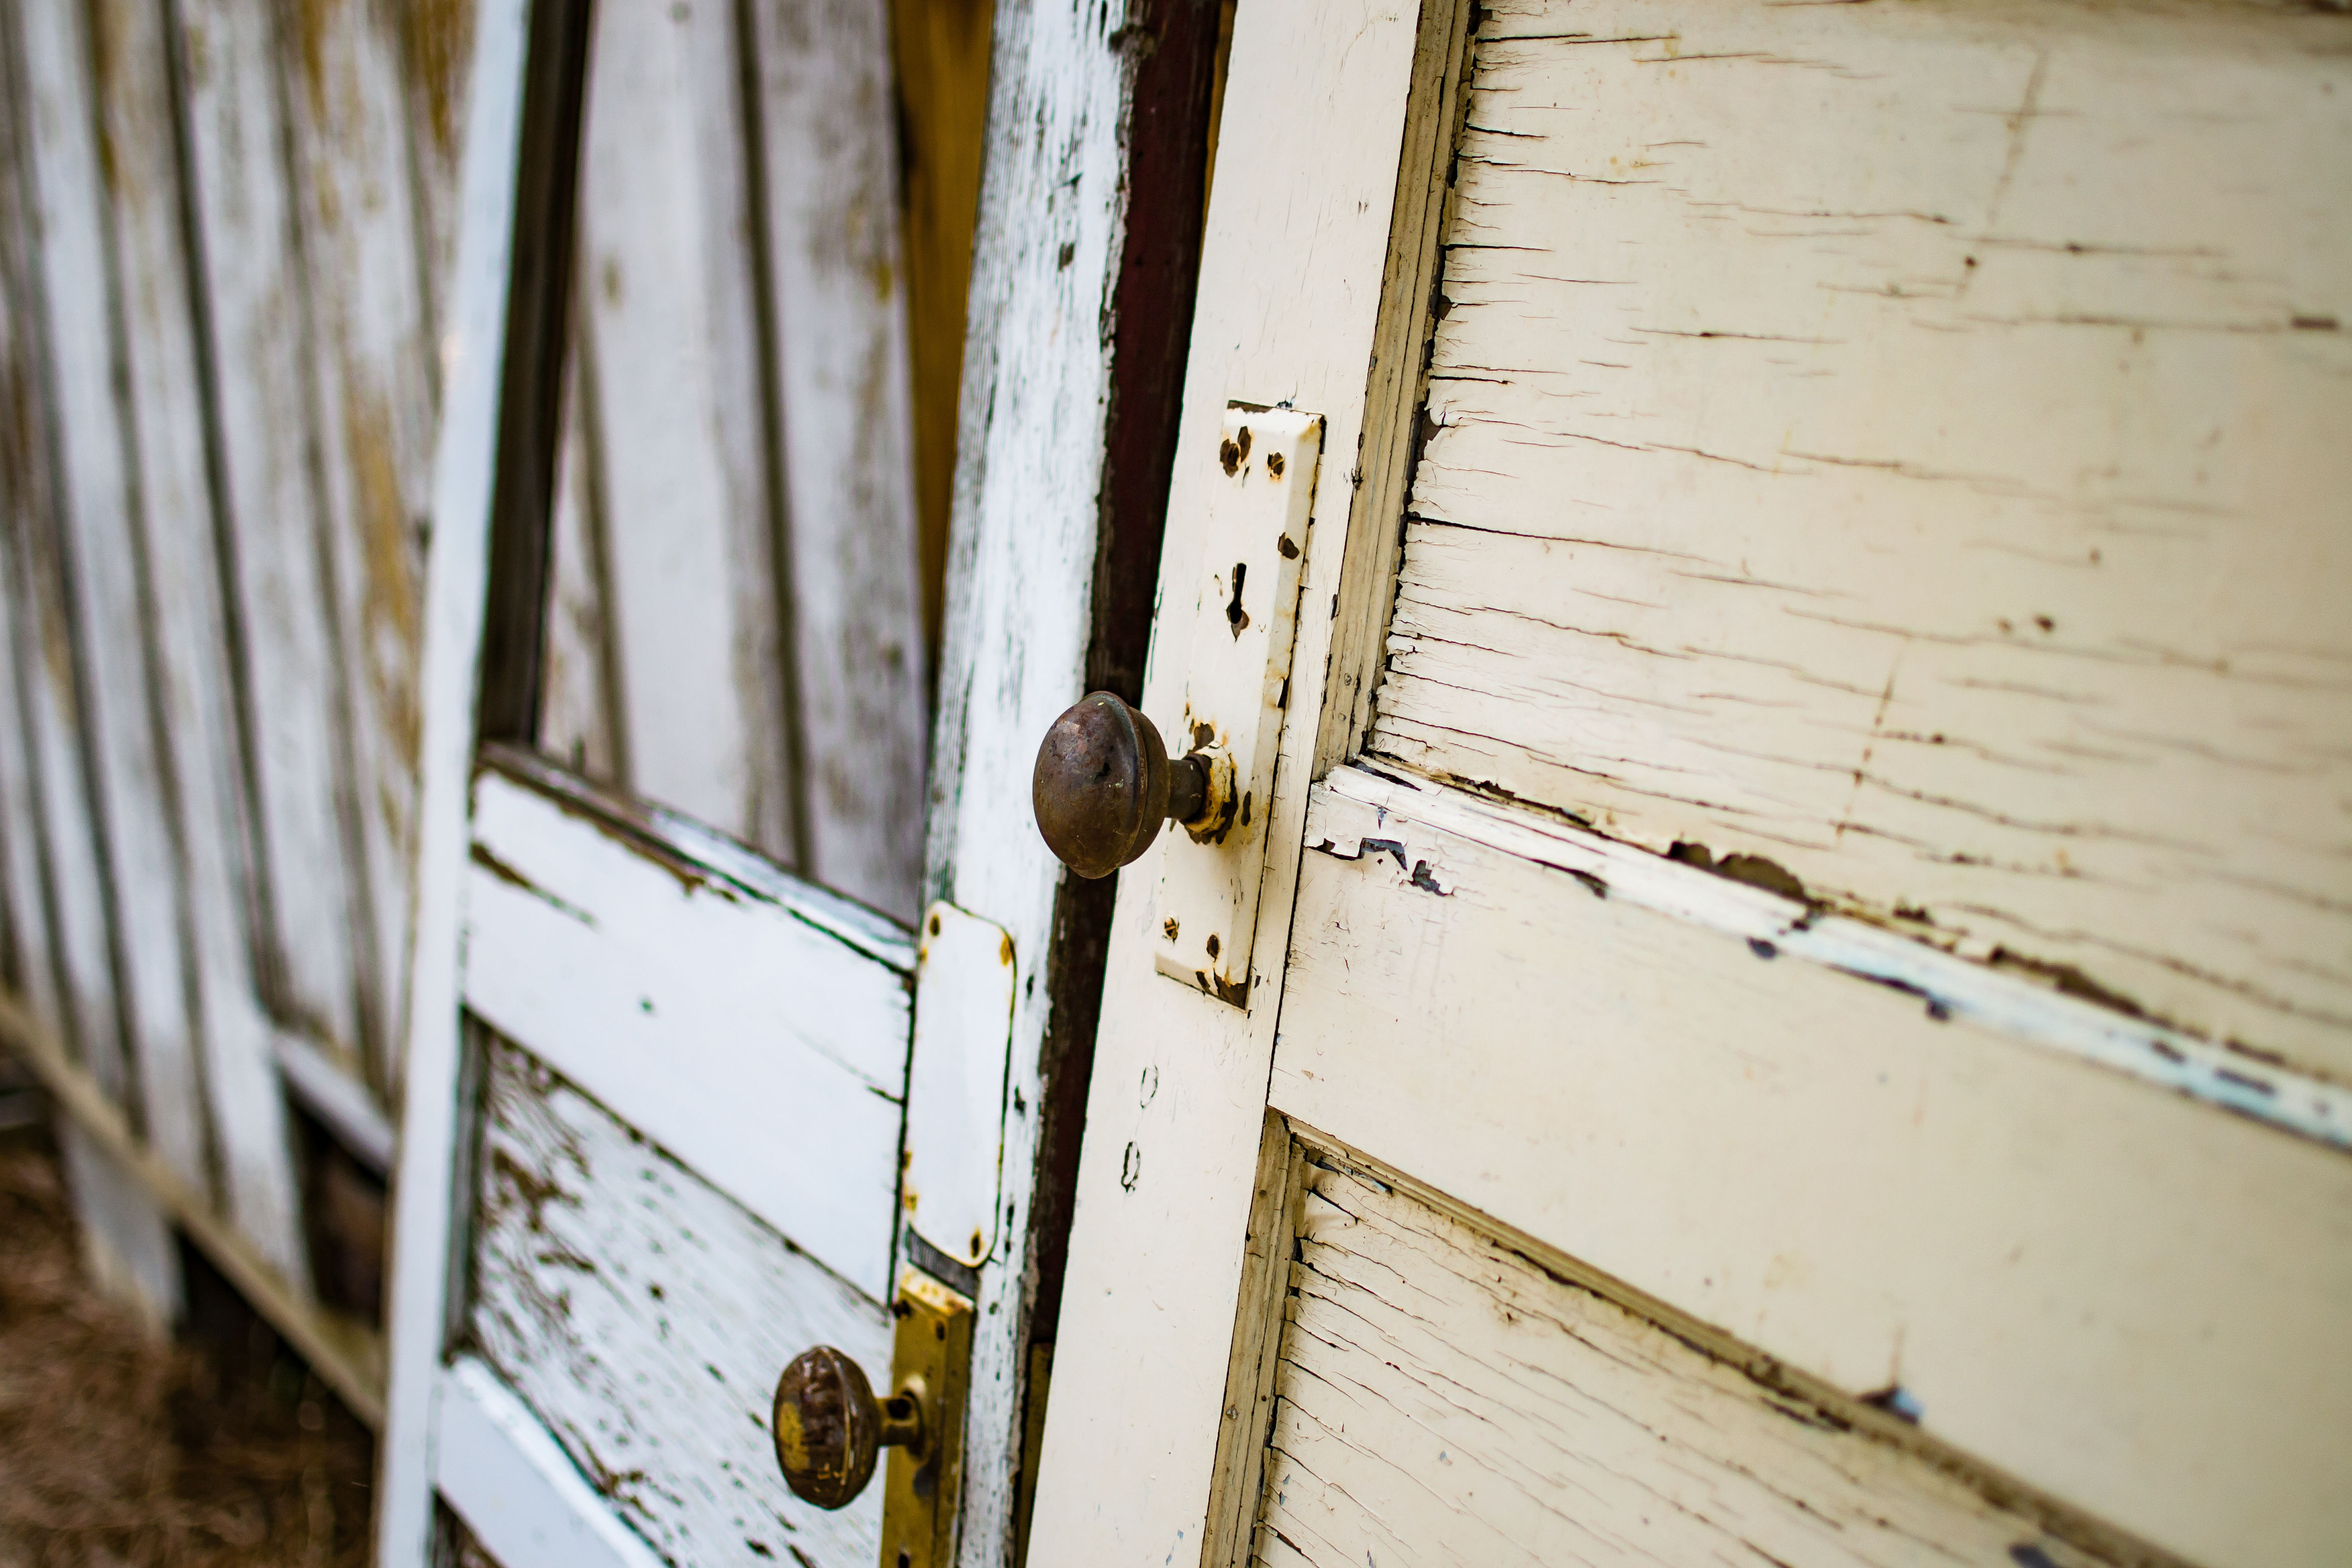
wood, white, house, window, wall, color, outdoors, design, wooden, doors, knobs, man made object, broken doors, doorknobs